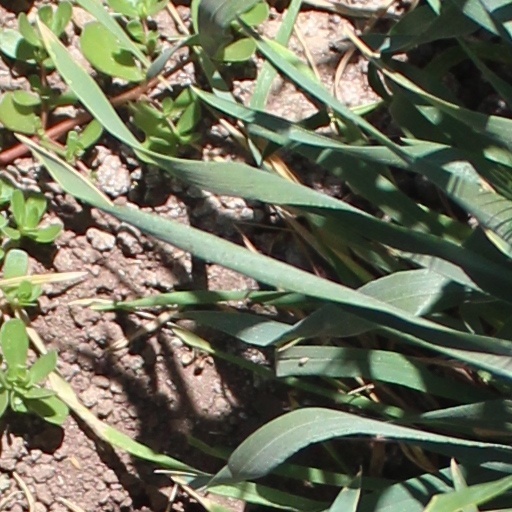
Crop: wheat